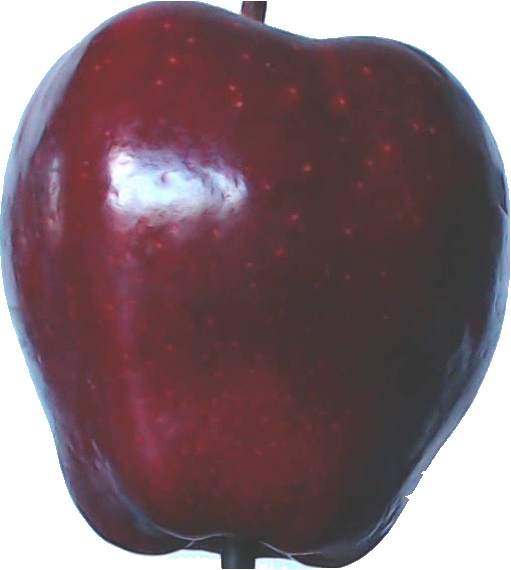
Label: apple_red_delicios_1